Vaychi

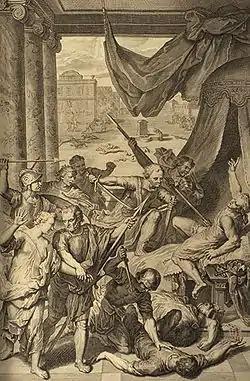
"Simeon and Levi Slay the Shechemites" (illustration from the 1728 "Figures de la Bible")

Interpreting Jacob's words "exceeding in dignity" in Genesis 49:3, a Midrash taught that Reuben should have received three portions in excess of his brothers—the birthright, priesthood, and royalty. But when Reuben sinned, the birthright was transferred to Joseph, the priesthood to Levi, and the royalty to Judah.